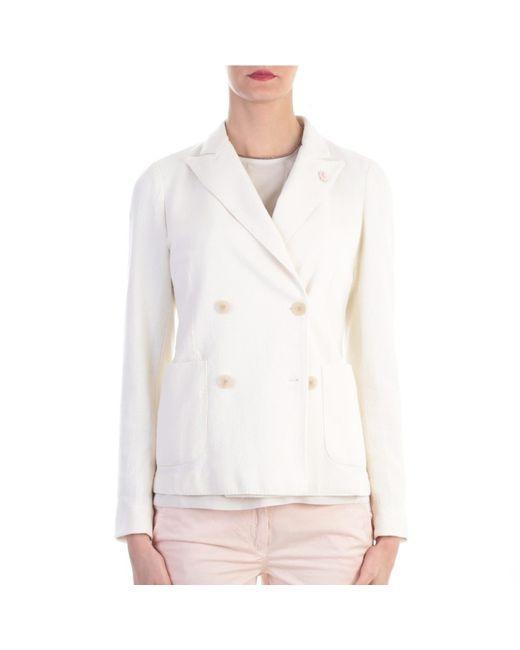
Off White Wintermantel für Damen Knopfleiste vorne